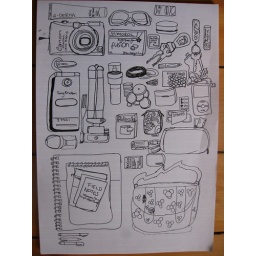
what's in my bag black and white